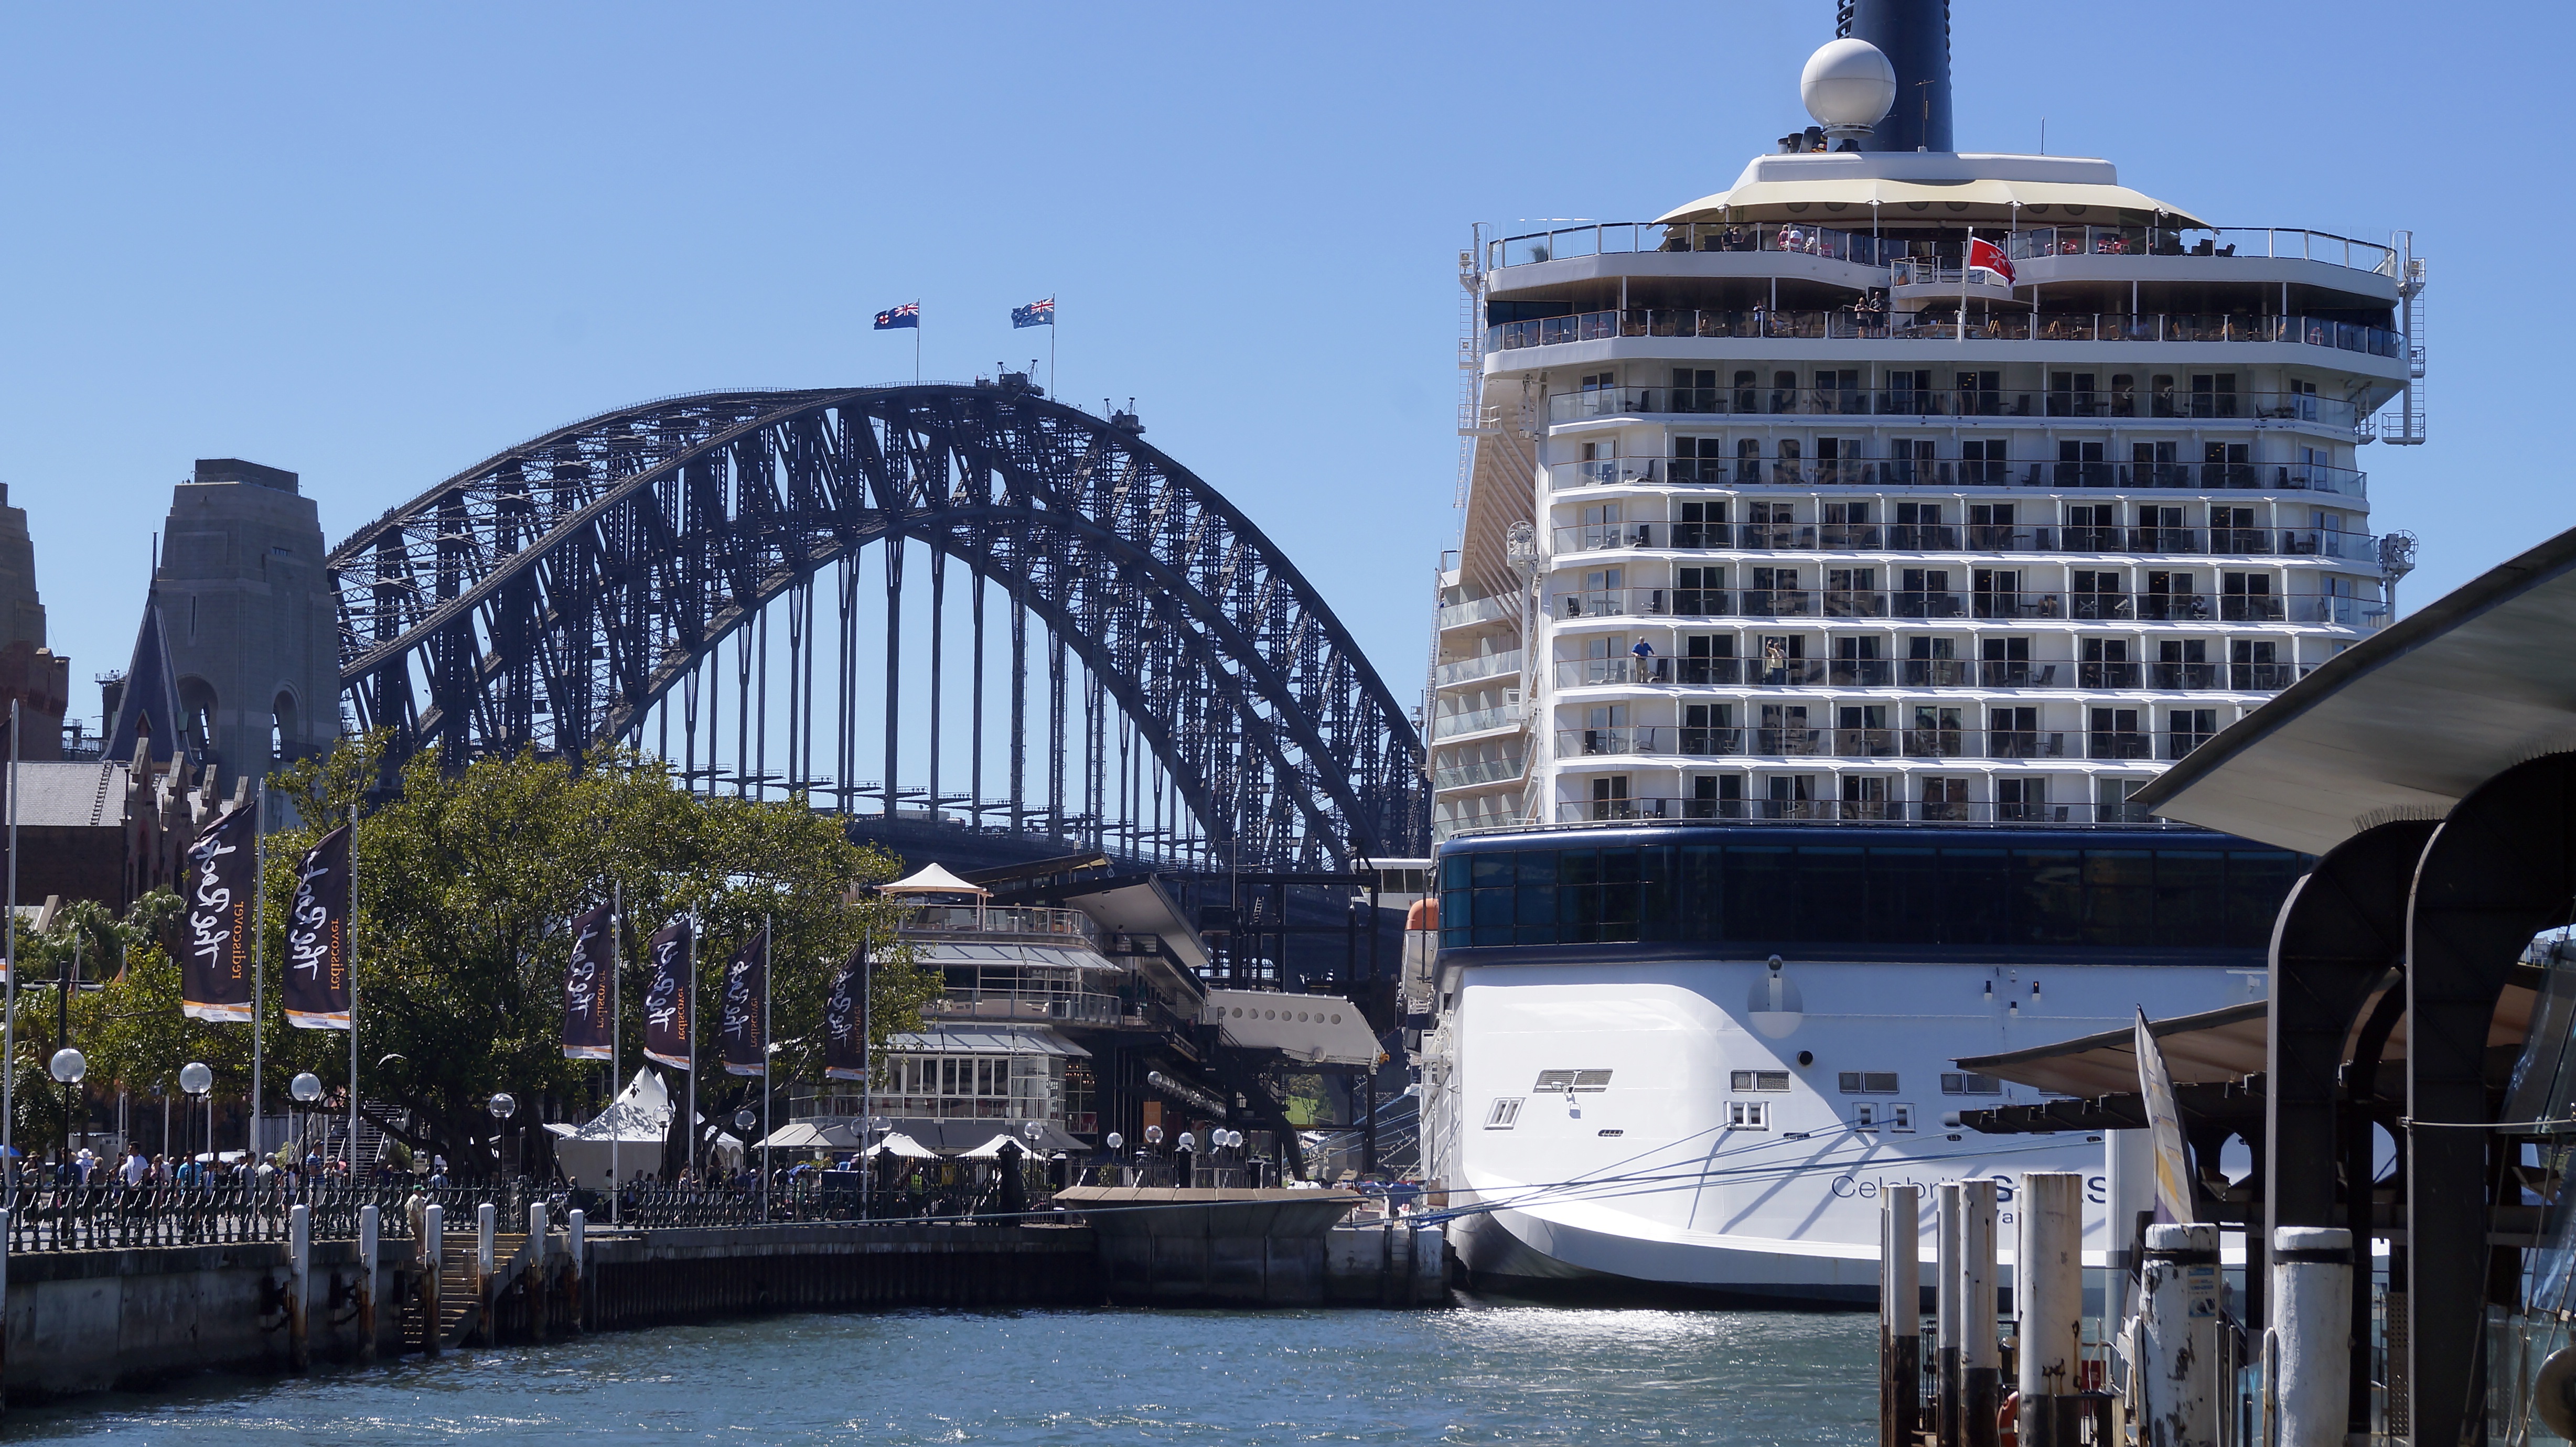
sea, water, ocean, dock, architecture, structure, sky, boat, bridge, skyline, city, urban, ship, cityscape, downtown, travel, vessel, vehicle, sydney, bay, landmark, harbor, harbour, blue, marina, waterfront, tourism, modern, waterway, australia, south, cruise, ferry, wales, nautical, watercraft, cruise ship, passenger ship, sydney skyline